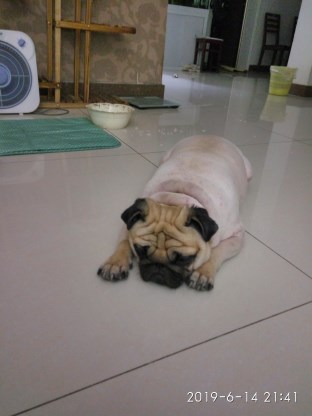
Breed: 798-n000130-pug